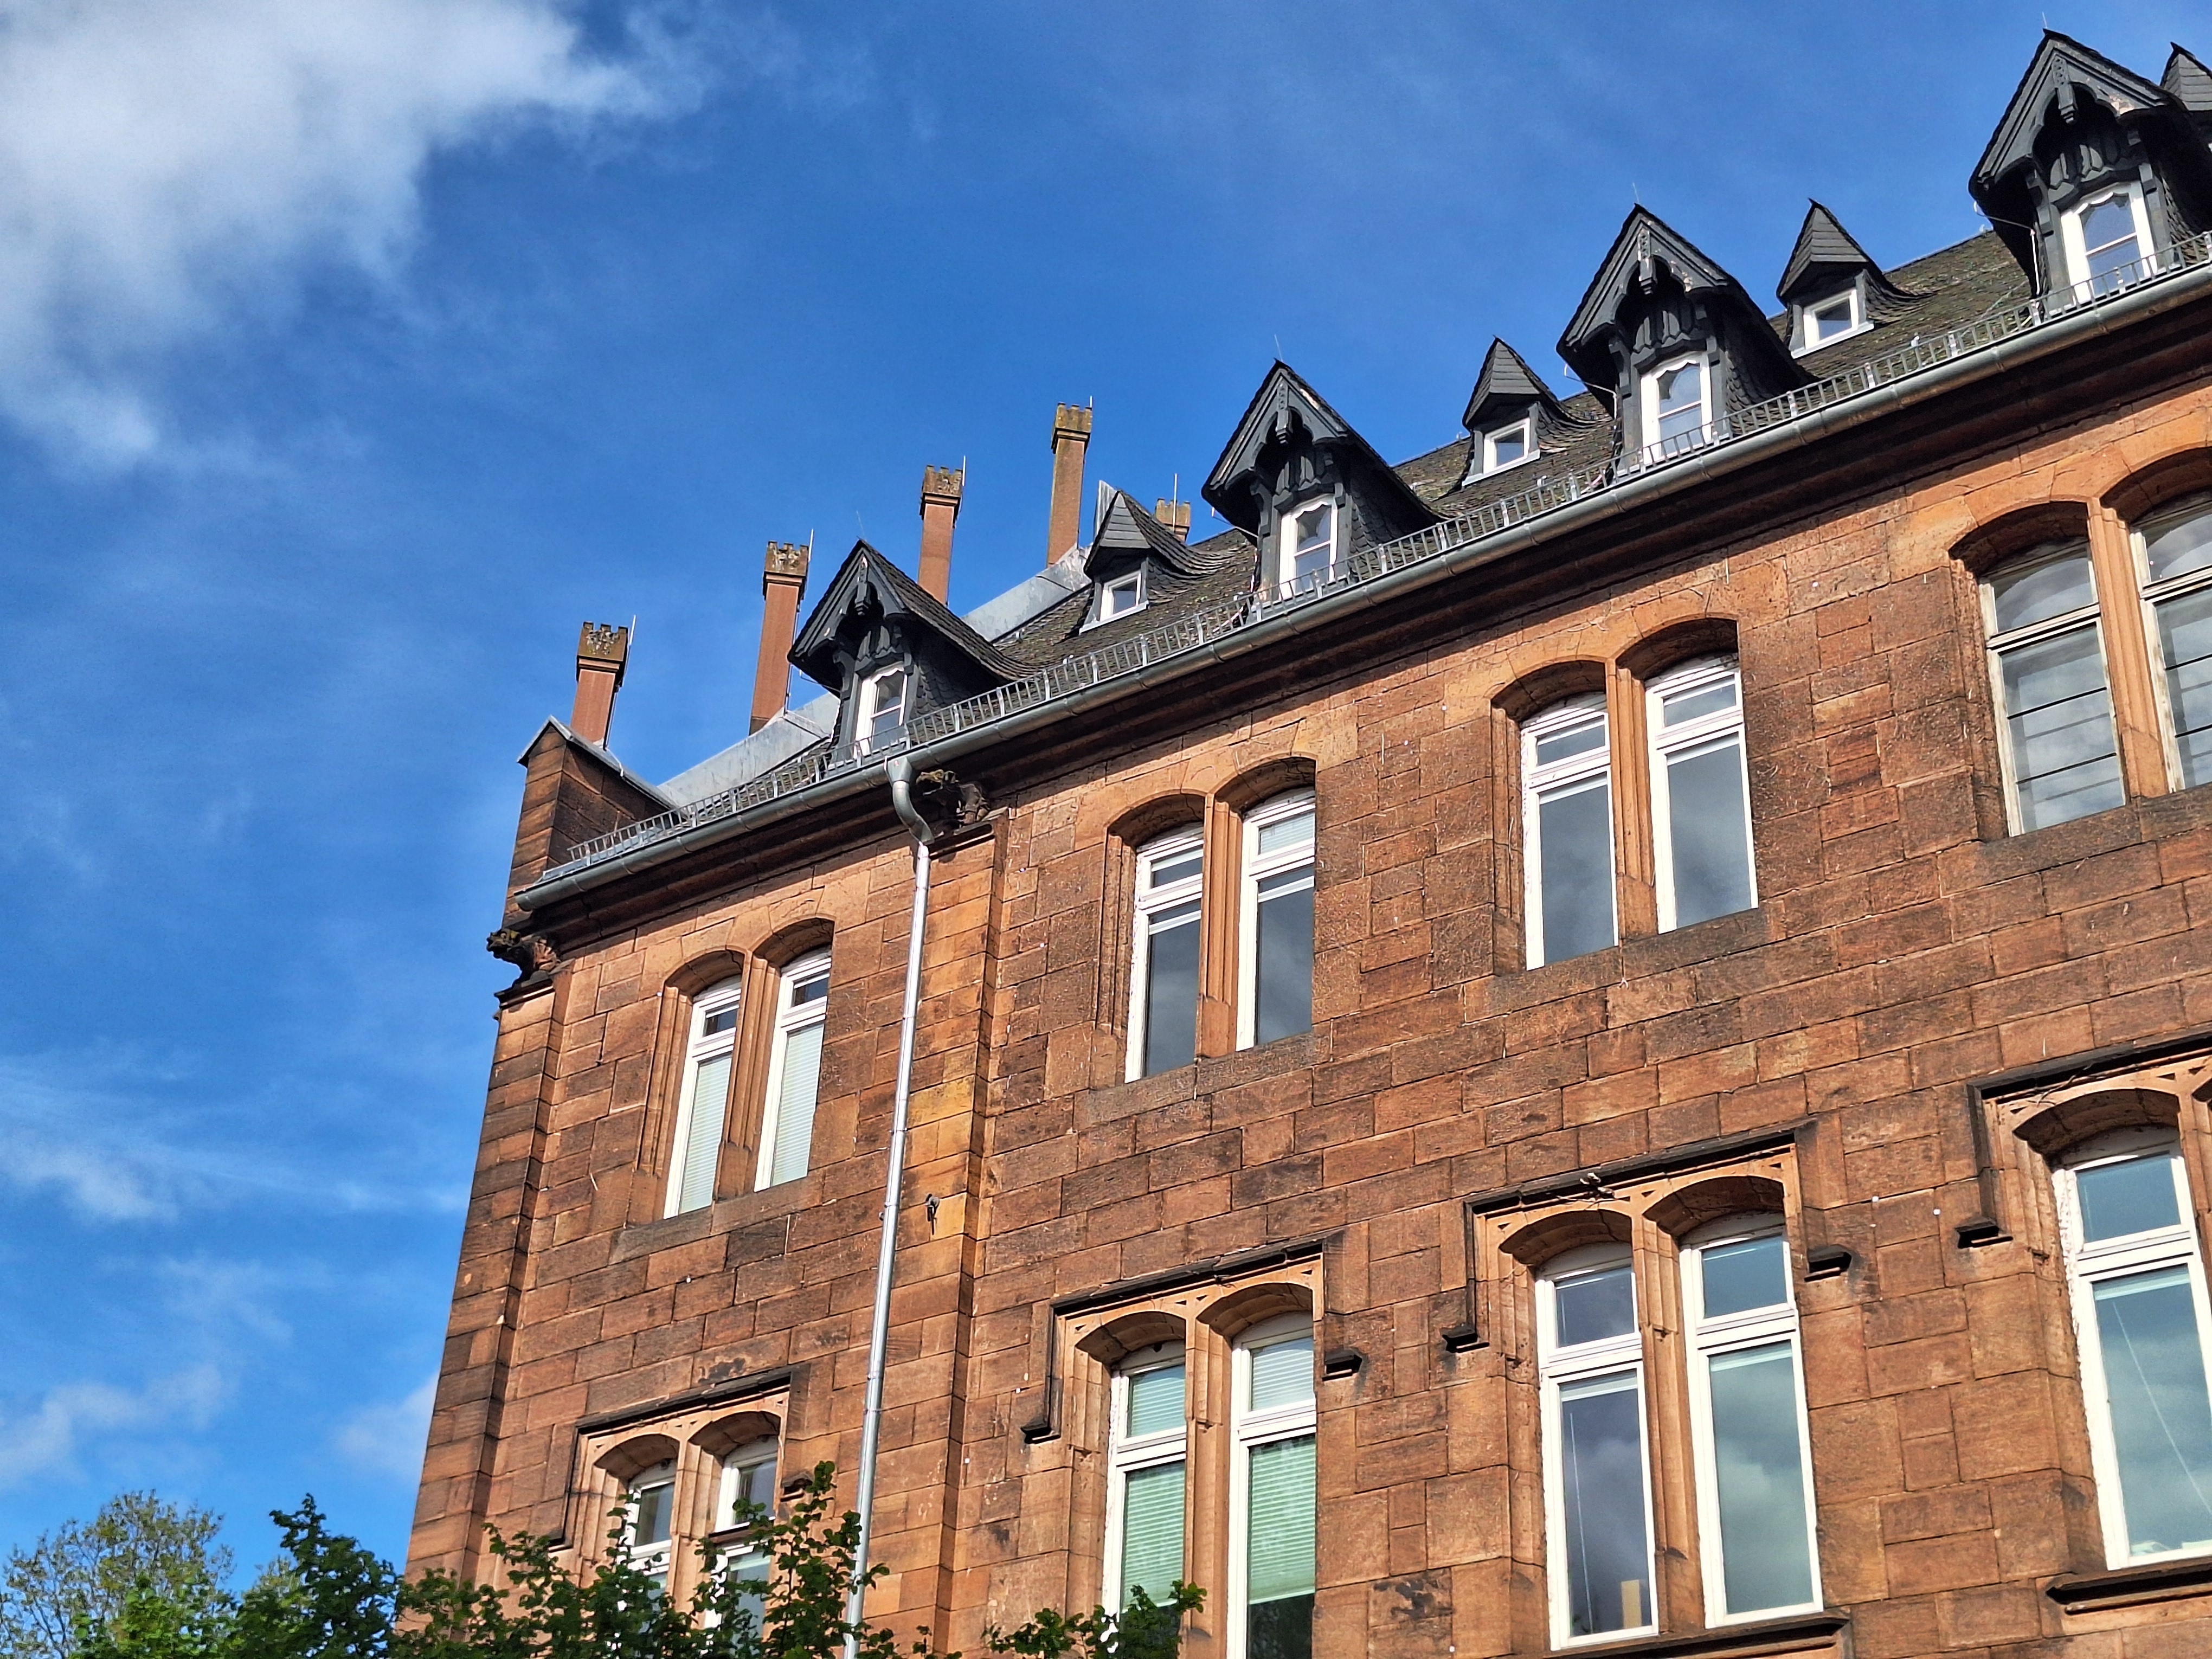
Building: Pilgrimstein 2